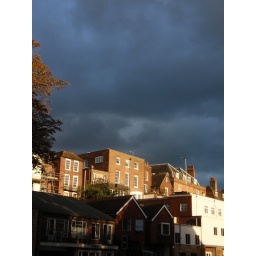
buildings in Millbrook and Quarry St, Guildford, bright sun, inky sky